Ore genesis

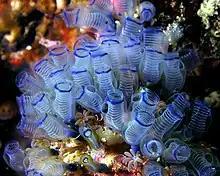
Tunicates such as this bluebell tunicate contain vanadium as vanabin.

Uranium deposits are usually "sourced" from radioactive granites, where certain minerals such as monazite are leached during hydrothermal activity or during circulation of groundwater. The uranium is brought into solution by acidic conditions and is deposited when this acidity is neutralised. Generally this occurs in certain carbon-bearing sediments, within an unconformity in sedimentary strata. The majority of the world's nuclear power is sourced from uranium in such deposits.